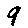
Label: 9